George James Turner

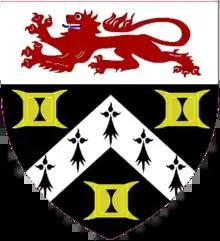
Arms: "Sable a chevron Ermine between three millrinds Or on a chief Argent a lion passant Gules". Crest: "A lion passant Gules holding in the dexter paw a branch of laurel Vert".

Born at Great Yarmouth on 5 February 1798, he was the youngest of eight sons of Richard Turner, for many years the vicar there; William Turner was his elder brother. George was educated at Charterhouse School and then at Pembroke College, Cambridge, where his uncle Joseph Turner was Master. He graduated B.A. in 1819, was elected a Fellow, and proceeded M.A. in 1822. He was called to the bar at Lincoln's Inn in 1821.